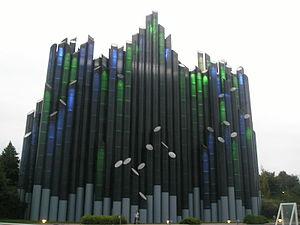
Le Tapis Magique, un pavillon du parc du Futuroscope.
L’Extraordinaire Voyage est une attraction du Parc du Futuroscope.
Le Futuroscope ou Parc du Futuroscope est un parc de loisirs français à thème technologique, scientifique, d'anticipation et ludique, dont les attractions mélangent approches sensorielles et projections d'images.
Le Parc du Futuroscope, ouvert le 31 mai 1987 dans les communes de Jaunay-Clan et Chasseneuil-du-Poitou, comporte une vingtaine d'attractions, présentées dans des pavillons aux formes à la fois futuristes et intemporelles, utilisant des formes géométriques élémentaires ou plus complexes évoquant le monde minéral, et défiant parfois les principes de l'architecture comme l'horizontalité et la verticalité.